Corsham Town Hall

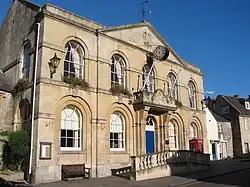
Corsham Town Hall

Corsham Town Hall is a municipal structure in the High Street, Corsham, Wiltshire, England. The structure, which serves as the meeting place of Corsham Town Council, is a Grade II listed building.